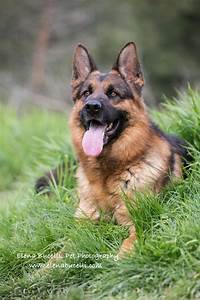
Label: cane